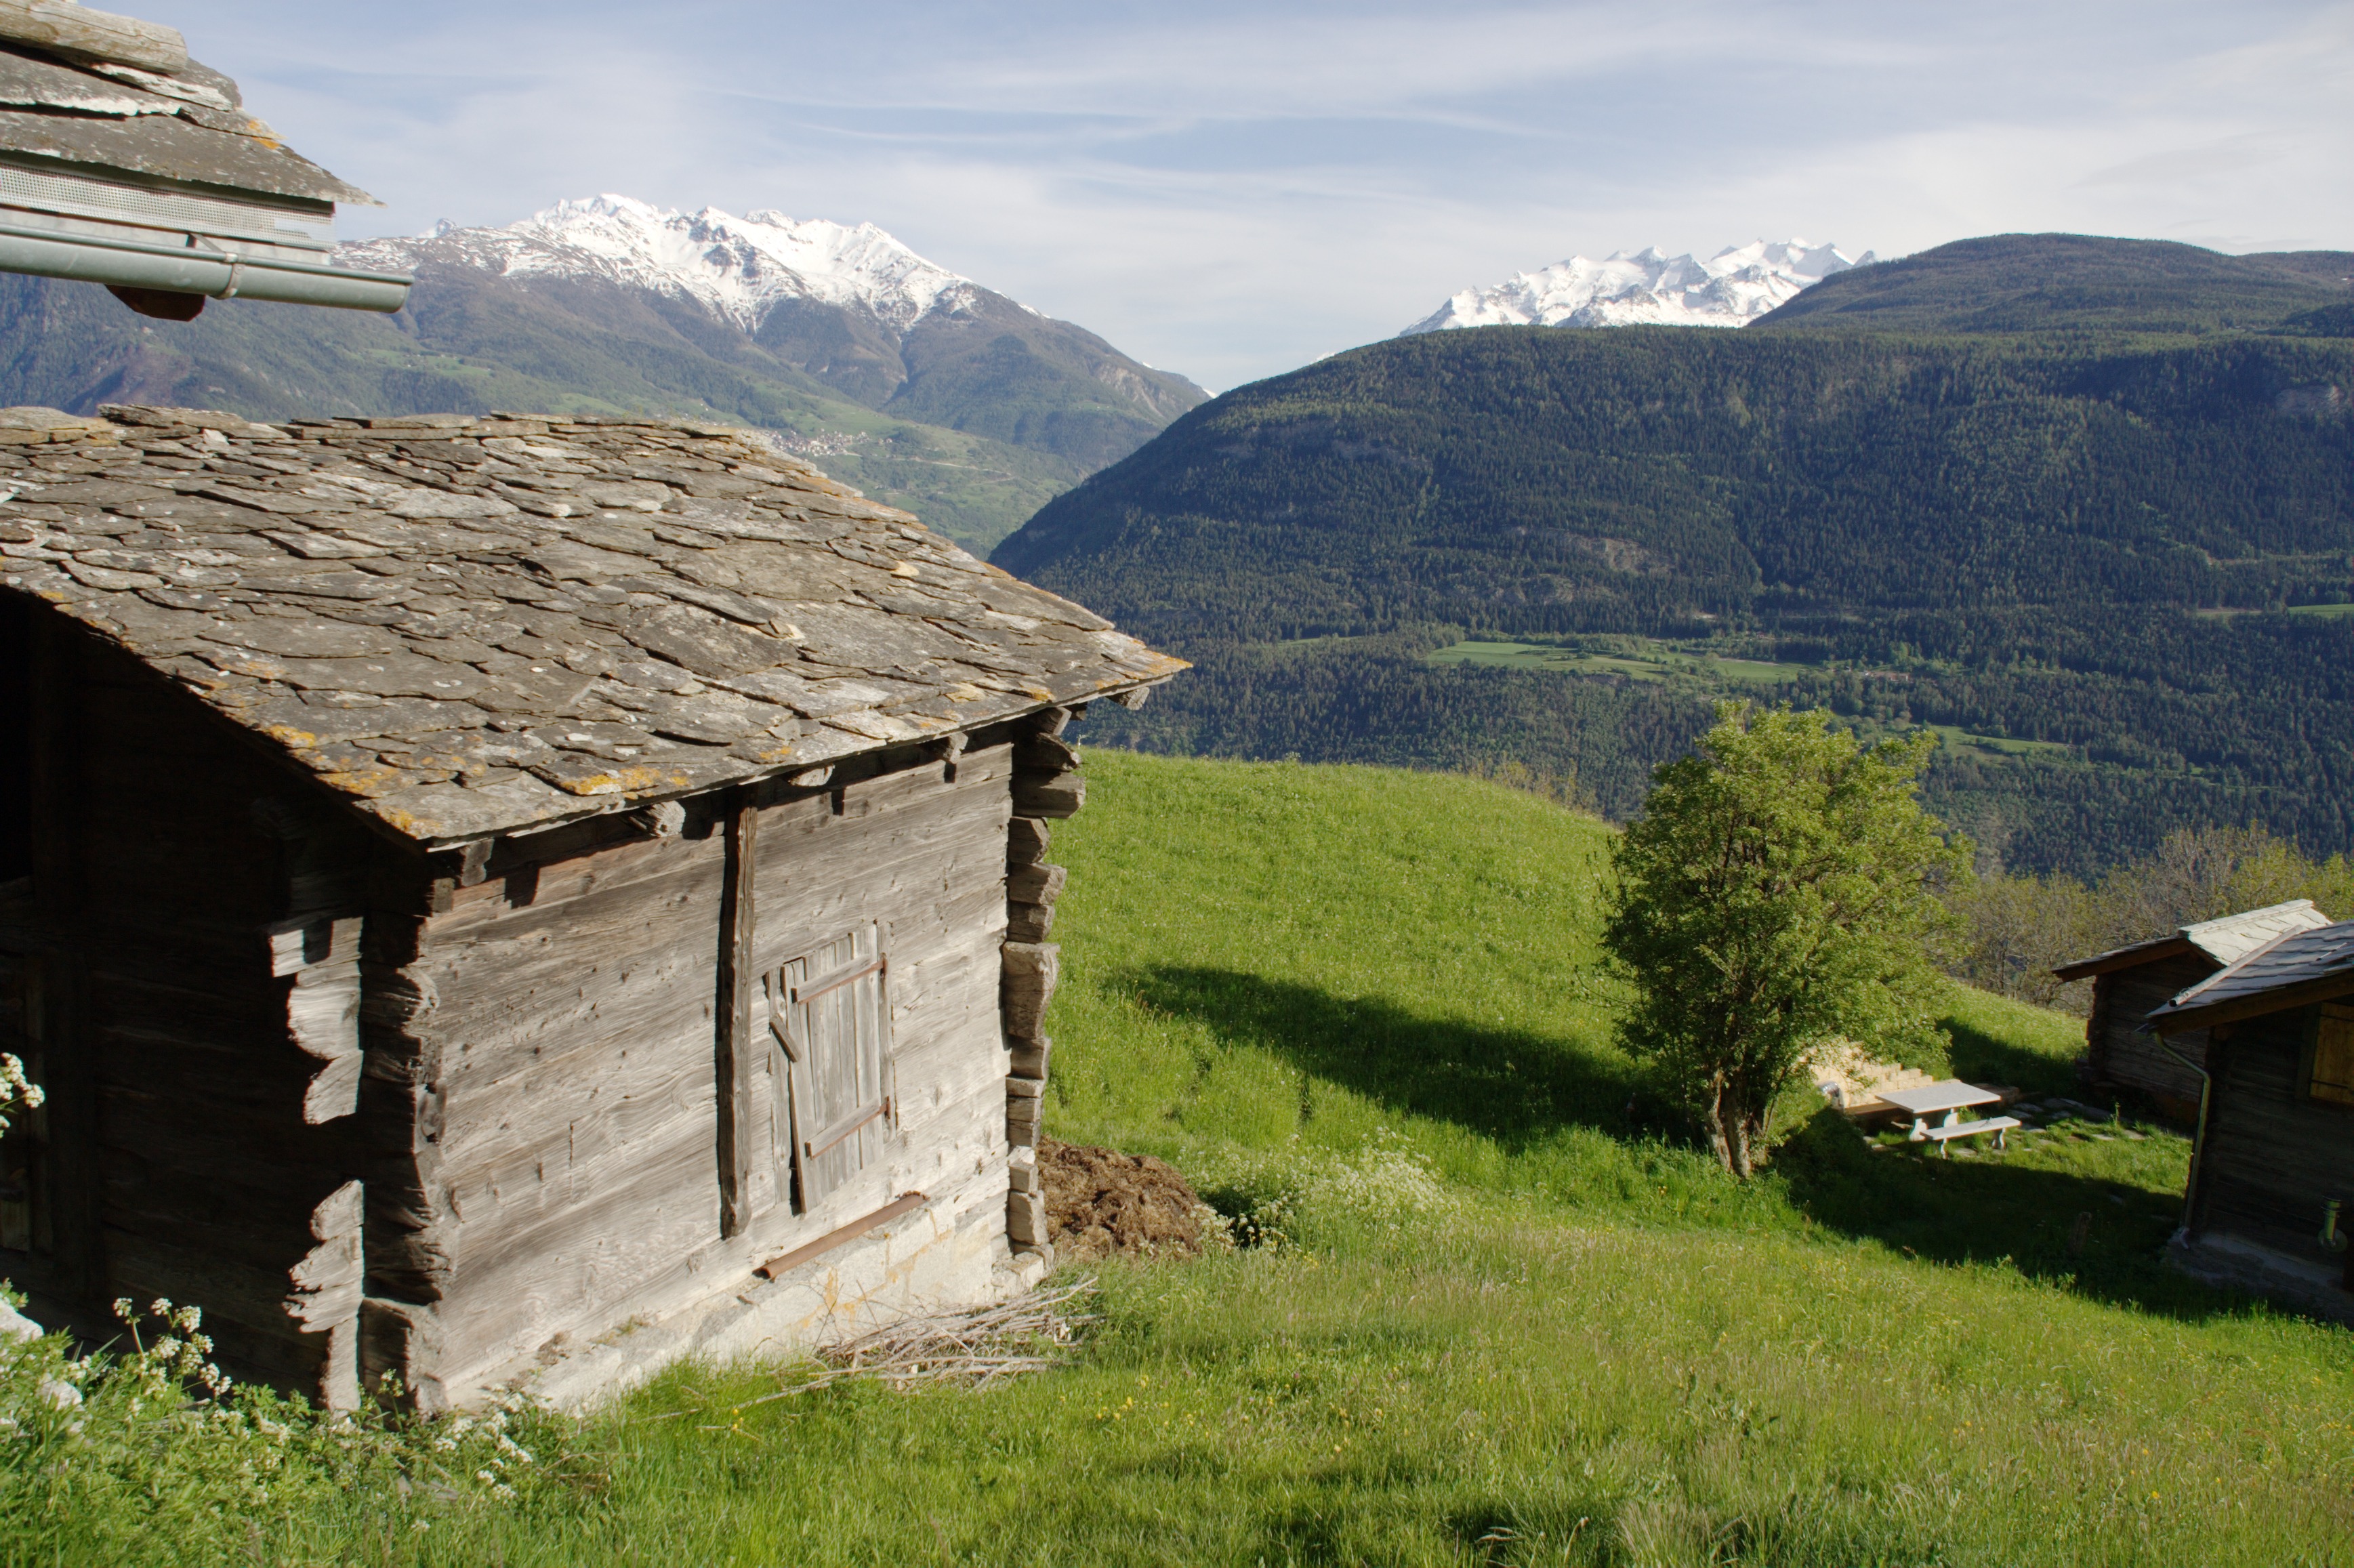
landscape, mountain, valley, mountain range, hut, village, highland, mountains, alps, switzerland, valais, rural area, mountainous landforms, ausserberg